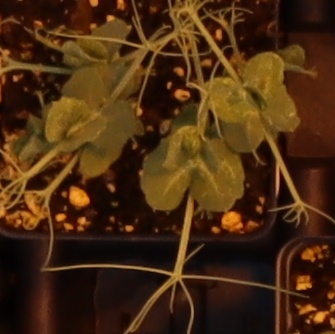
Label: Field Pea